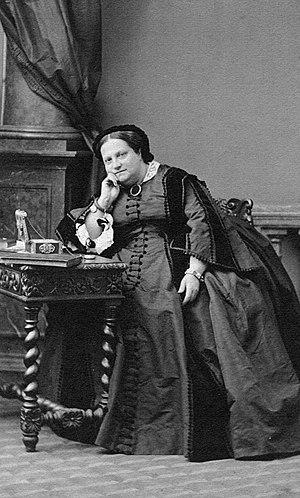
Marie Christine Ferdinande de Bourbon, princesse royale des Deux-Siciles, est une reine puis régente d'Espagne née le 27 avril 1806 à Palerme et morte le 22 août 1878 au Havre.